Johann Andreas Eisenbarth

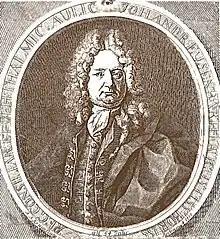
Johann Andreas Eisenbarth (1717)

Johann Andreas Eisenbarth (March 27, 1663 – November 11, 1727 in Hann. Münden) was a German surgeon who was a native of Oberviechtach, Bavaria.